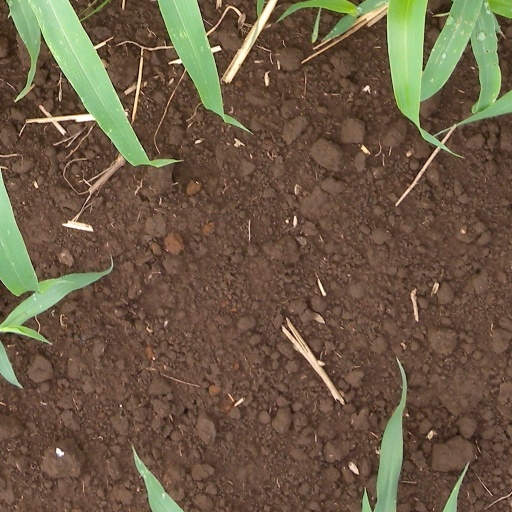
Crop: sorghum